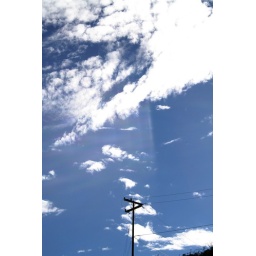
This is a picture I took of the sky over my house today.